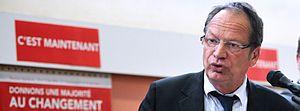
Déclaration de candidature de Philippe Kemel
Philippe Kemel, né le 28 juin 1948 à Emmerin, est un homme politique français, membre du Parti socialiste.